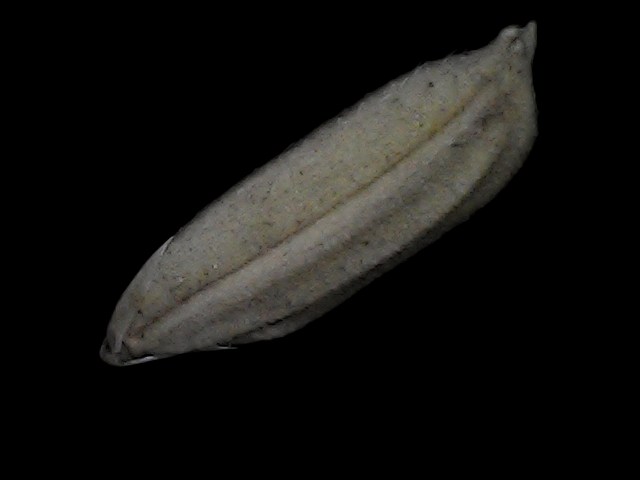
Rice variety: Bd72